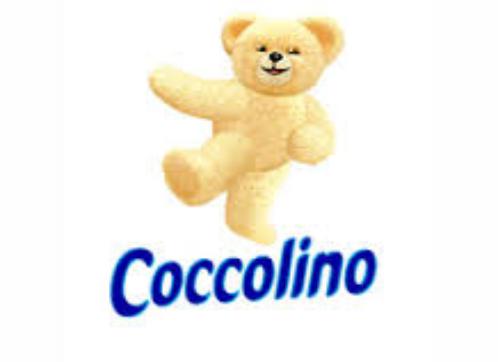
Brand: Coccolino
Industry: Necessities